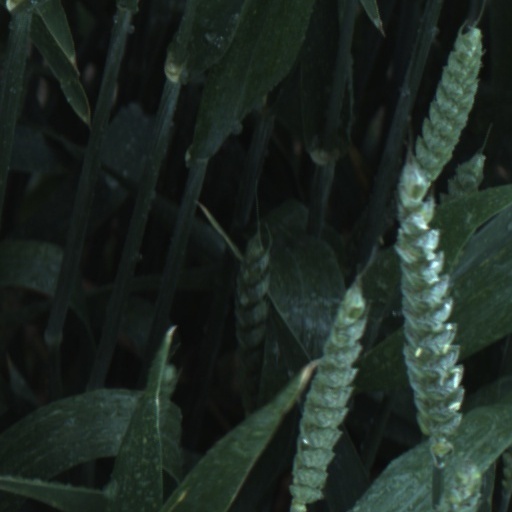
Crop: wheat